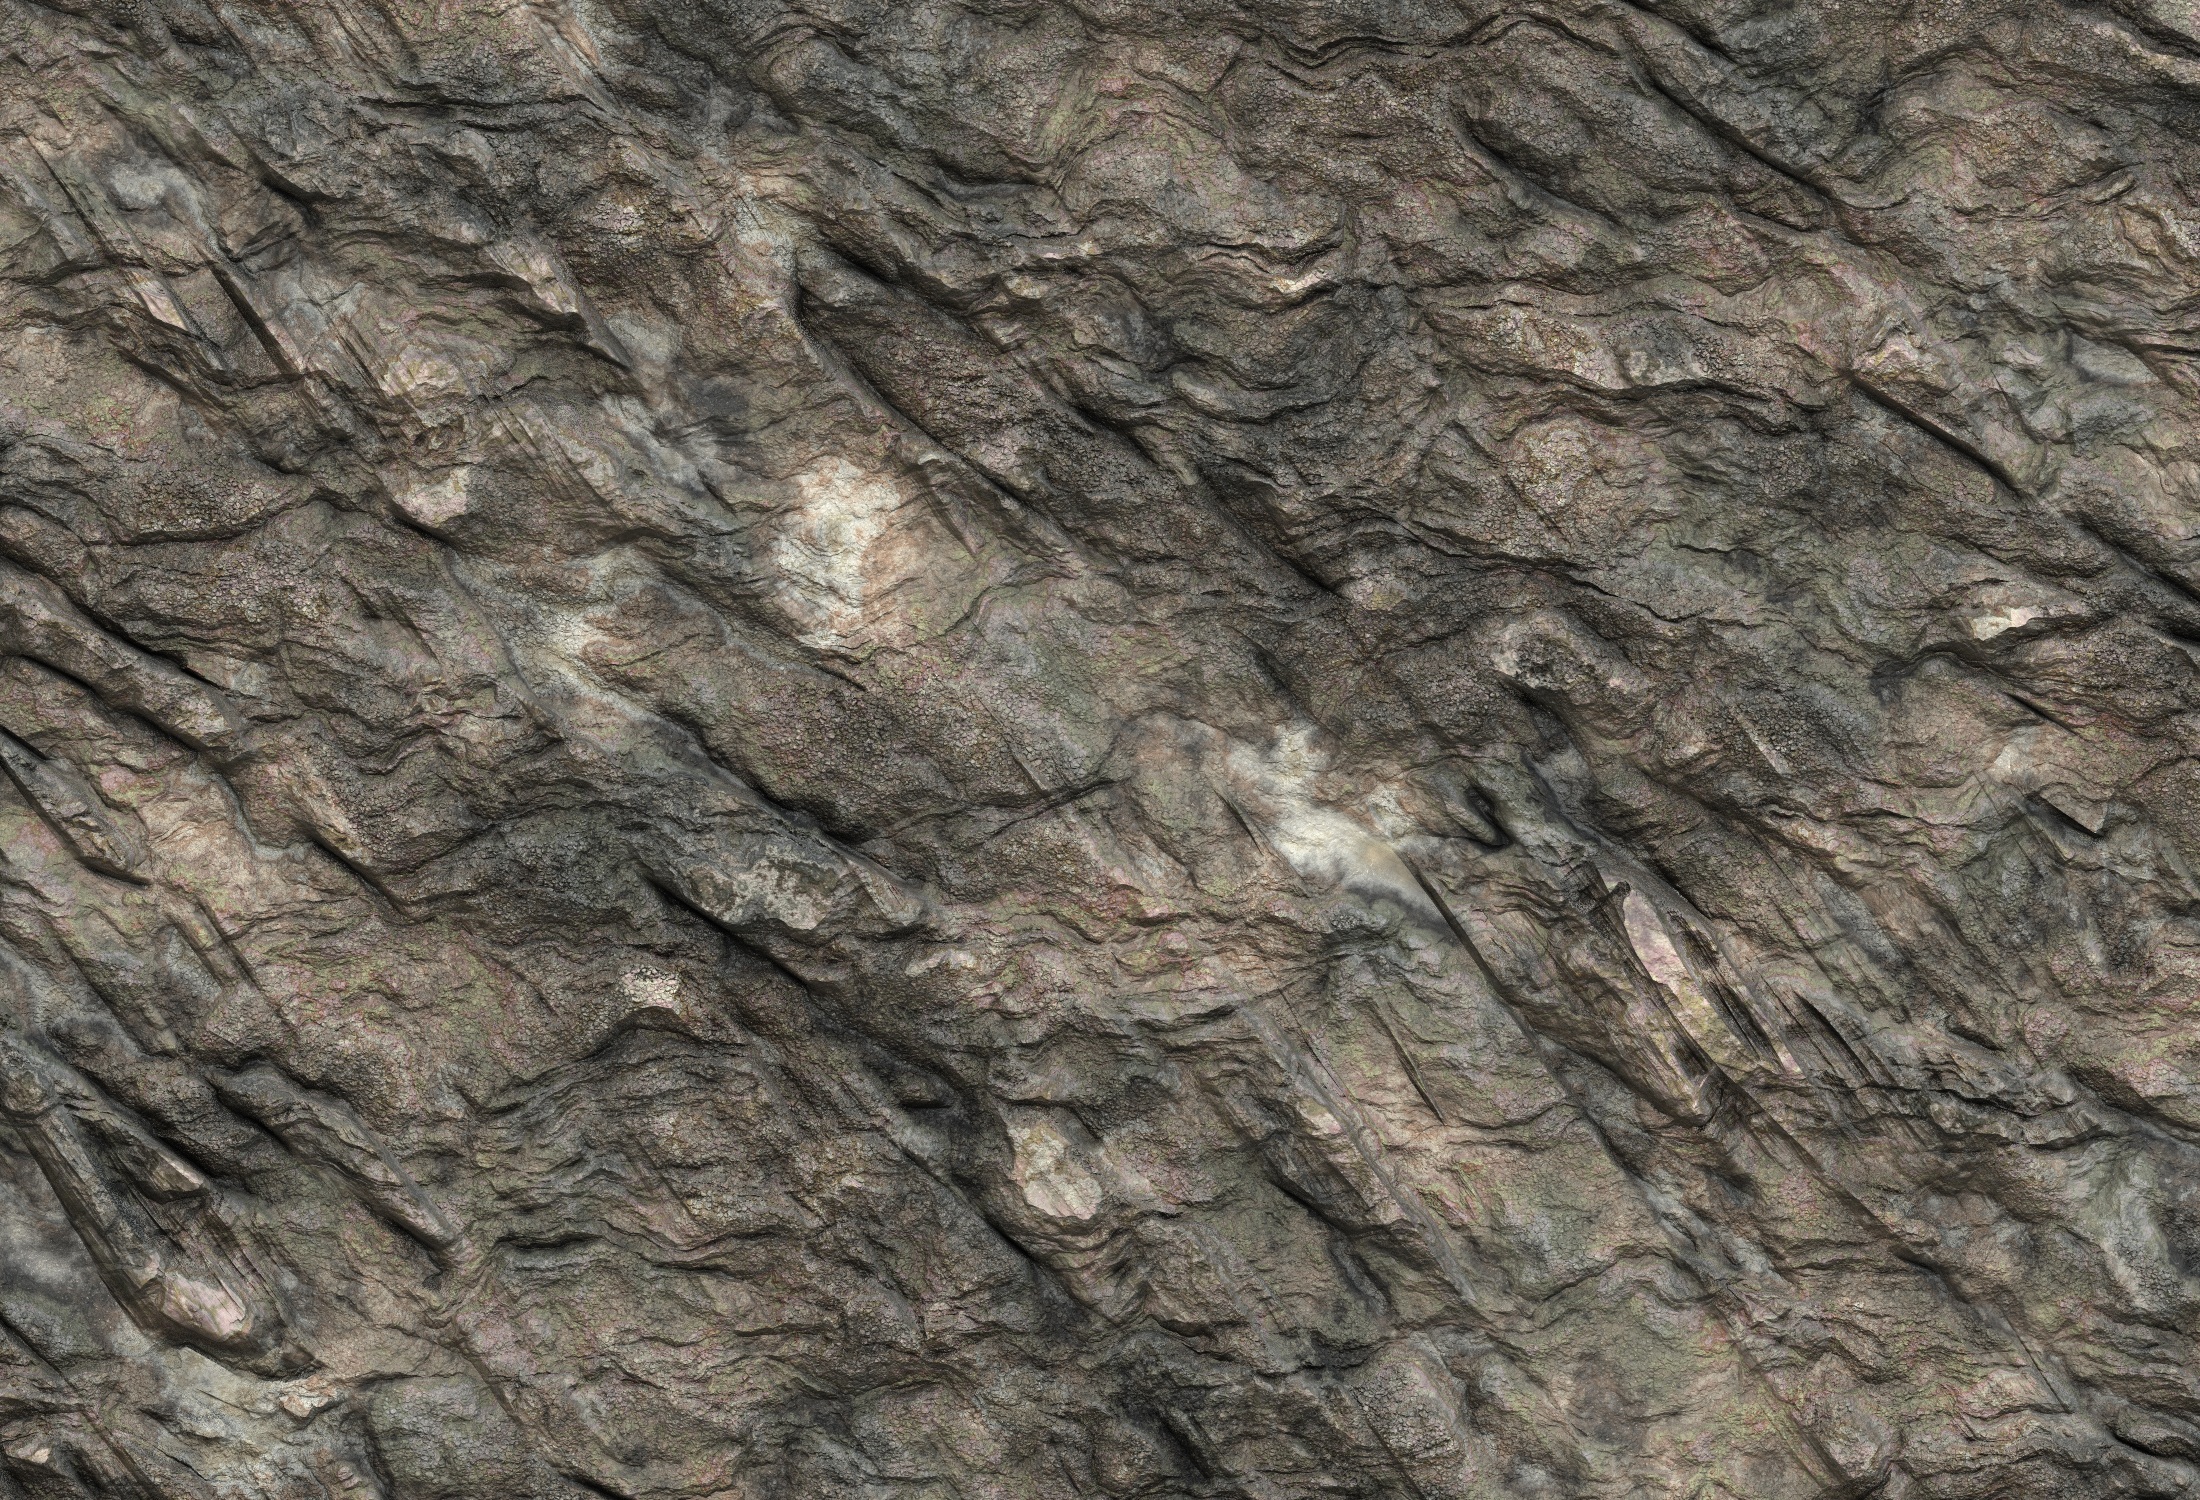
tree, nature, rock, structure, plant, wood, texture, trunk, wall, stone, formation, pattern, soil, stone wall, material, surface, background, geology, bedrock, woody plant, geological phenomenon